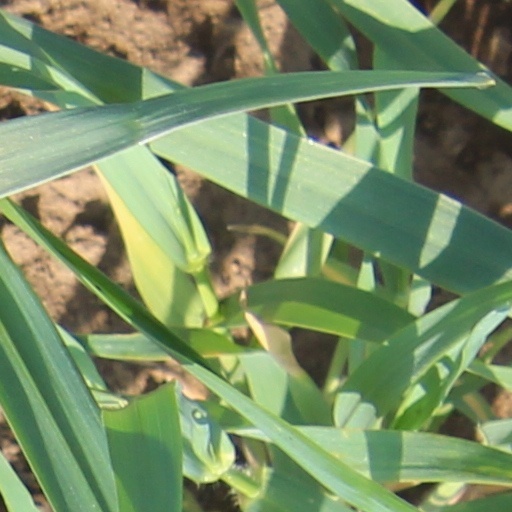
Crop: wheat